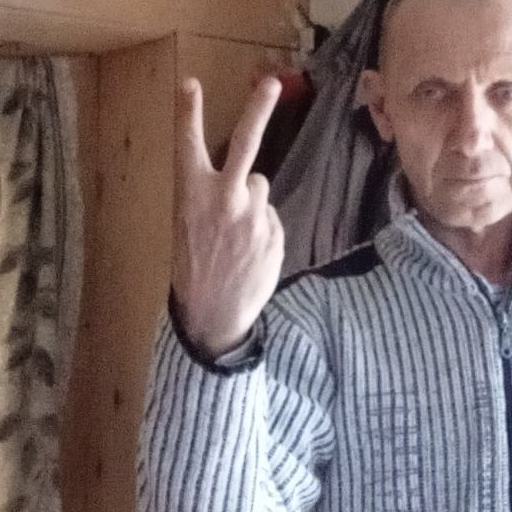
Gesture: peace_inverted